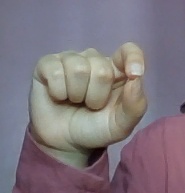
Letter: fa